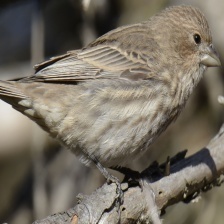
Species: HOUSE FINCH
Scientific name: HAEMORHOUS MEXICANUS
ImageNet parent category: house_finch